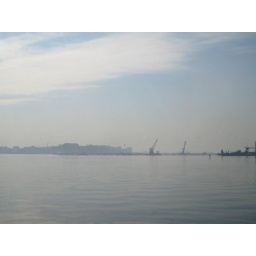
Some airplanes flying in formation over the water